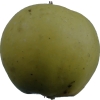
Label: Apple 13